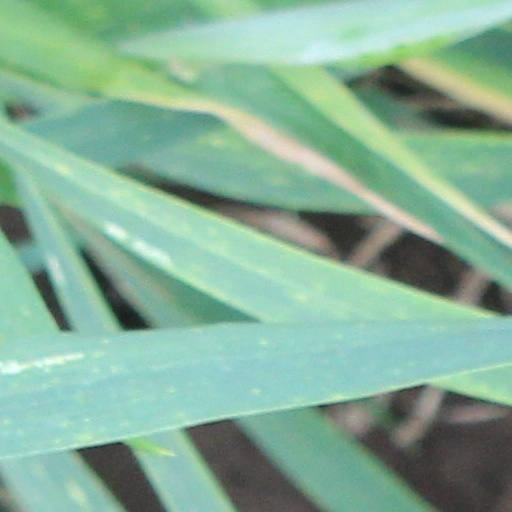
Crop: wheat